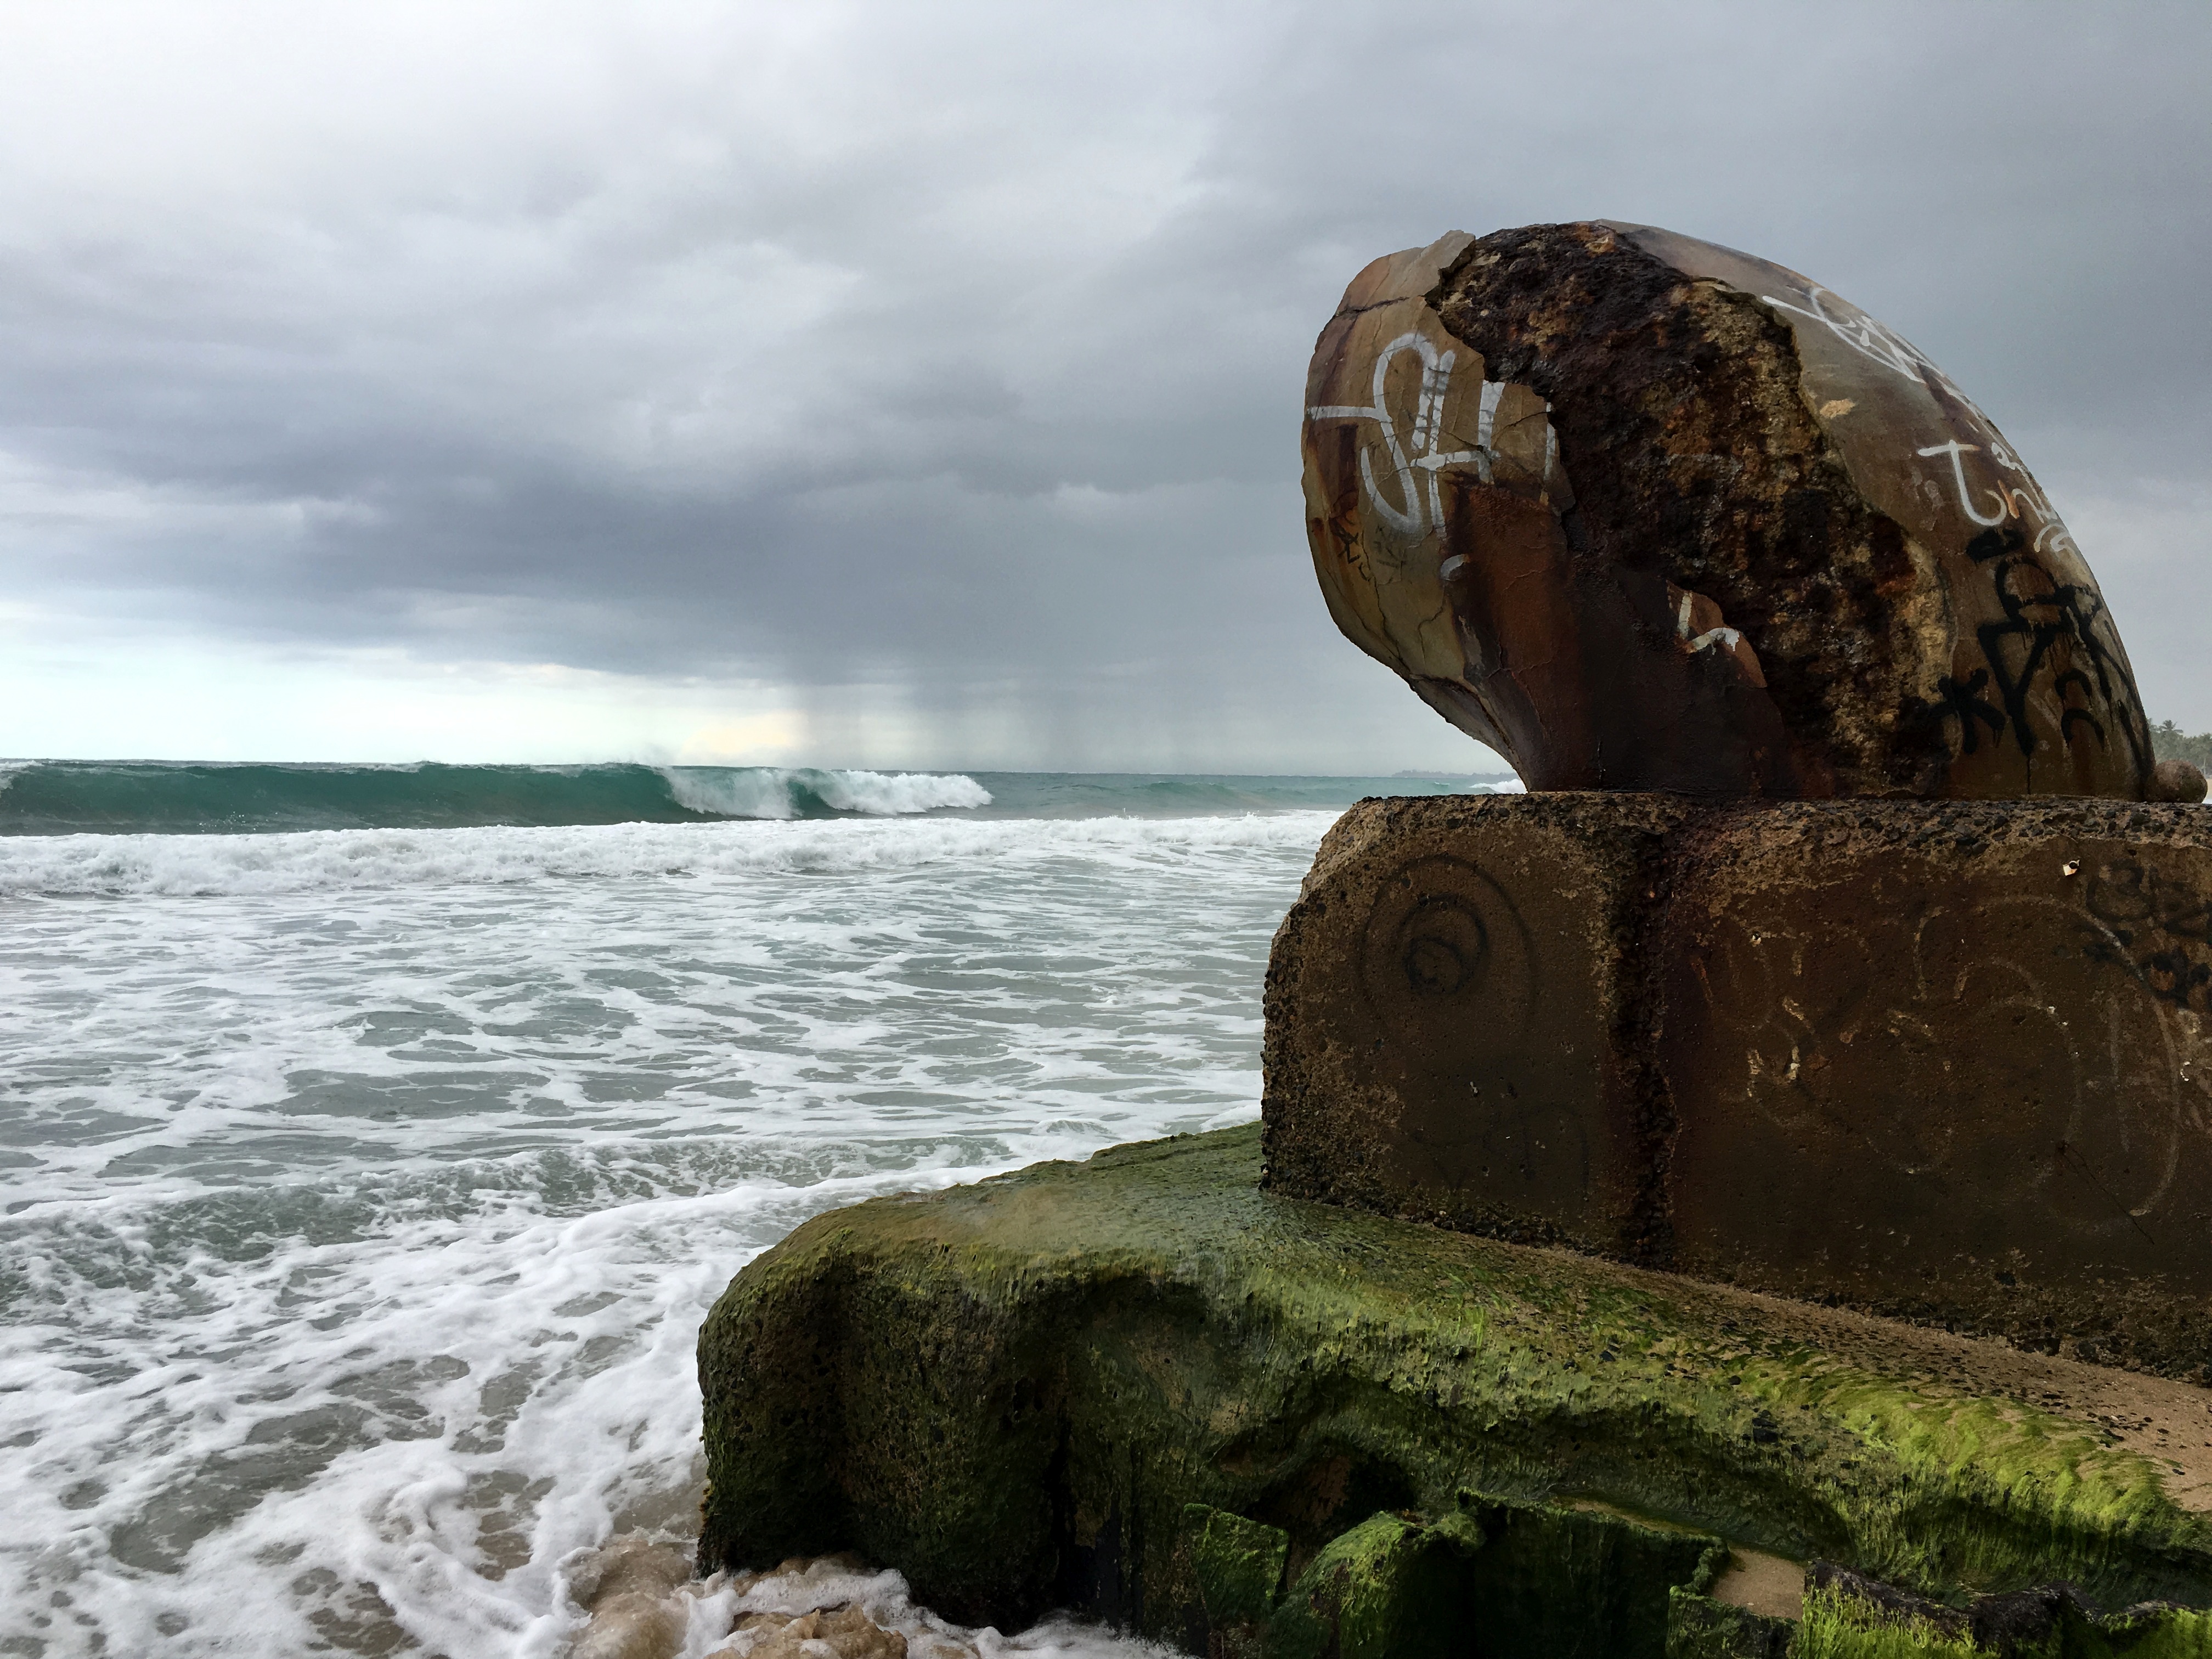
sea, coast, water, rock, ocean, shore, wave, cliff, terrain